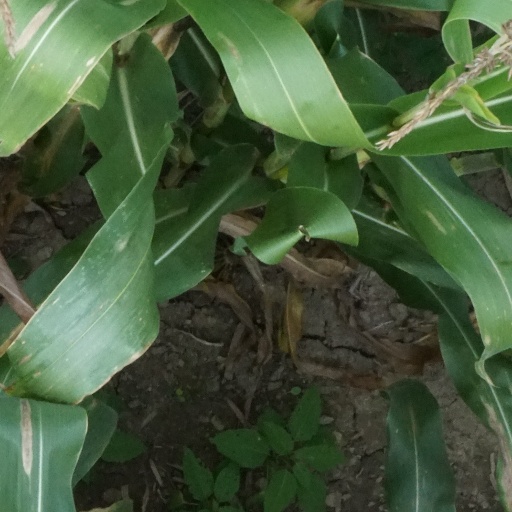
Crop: maize; corn